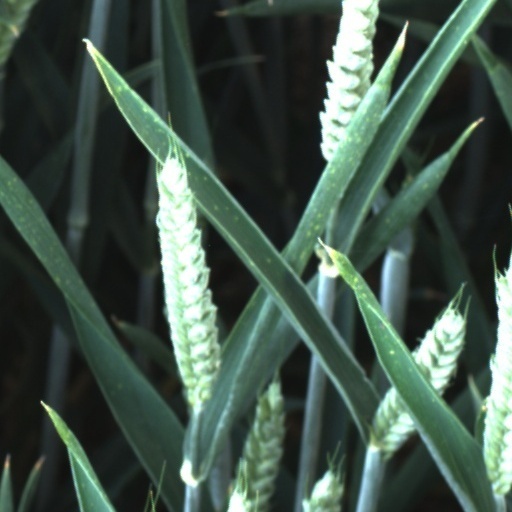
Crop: wheat